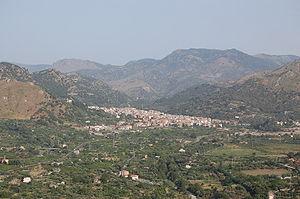
Francavilla di Sicilia est une commune de la province de Messine dans la région Sicile en Italie.